Bushey Heath tube station

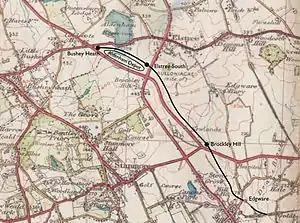
Planned route of the Bushey Heath extension superimposed on a 1934 map showing the rural nature of the area

The station was the last of three planned by London Passenger Transport Board (LPTB) in 1935 for an extension of the Northern line from Edgware. It would have served as the new terminus of the line. There was debate about the name for the station, with "West Elstree", "Caldecote Hill", "South Aldenham", "Aldenham", "Bushey Heath and Aldenham" and "Bushey and Aldenham" being proposed. The previous station on the route would have been Elstree South to the east.